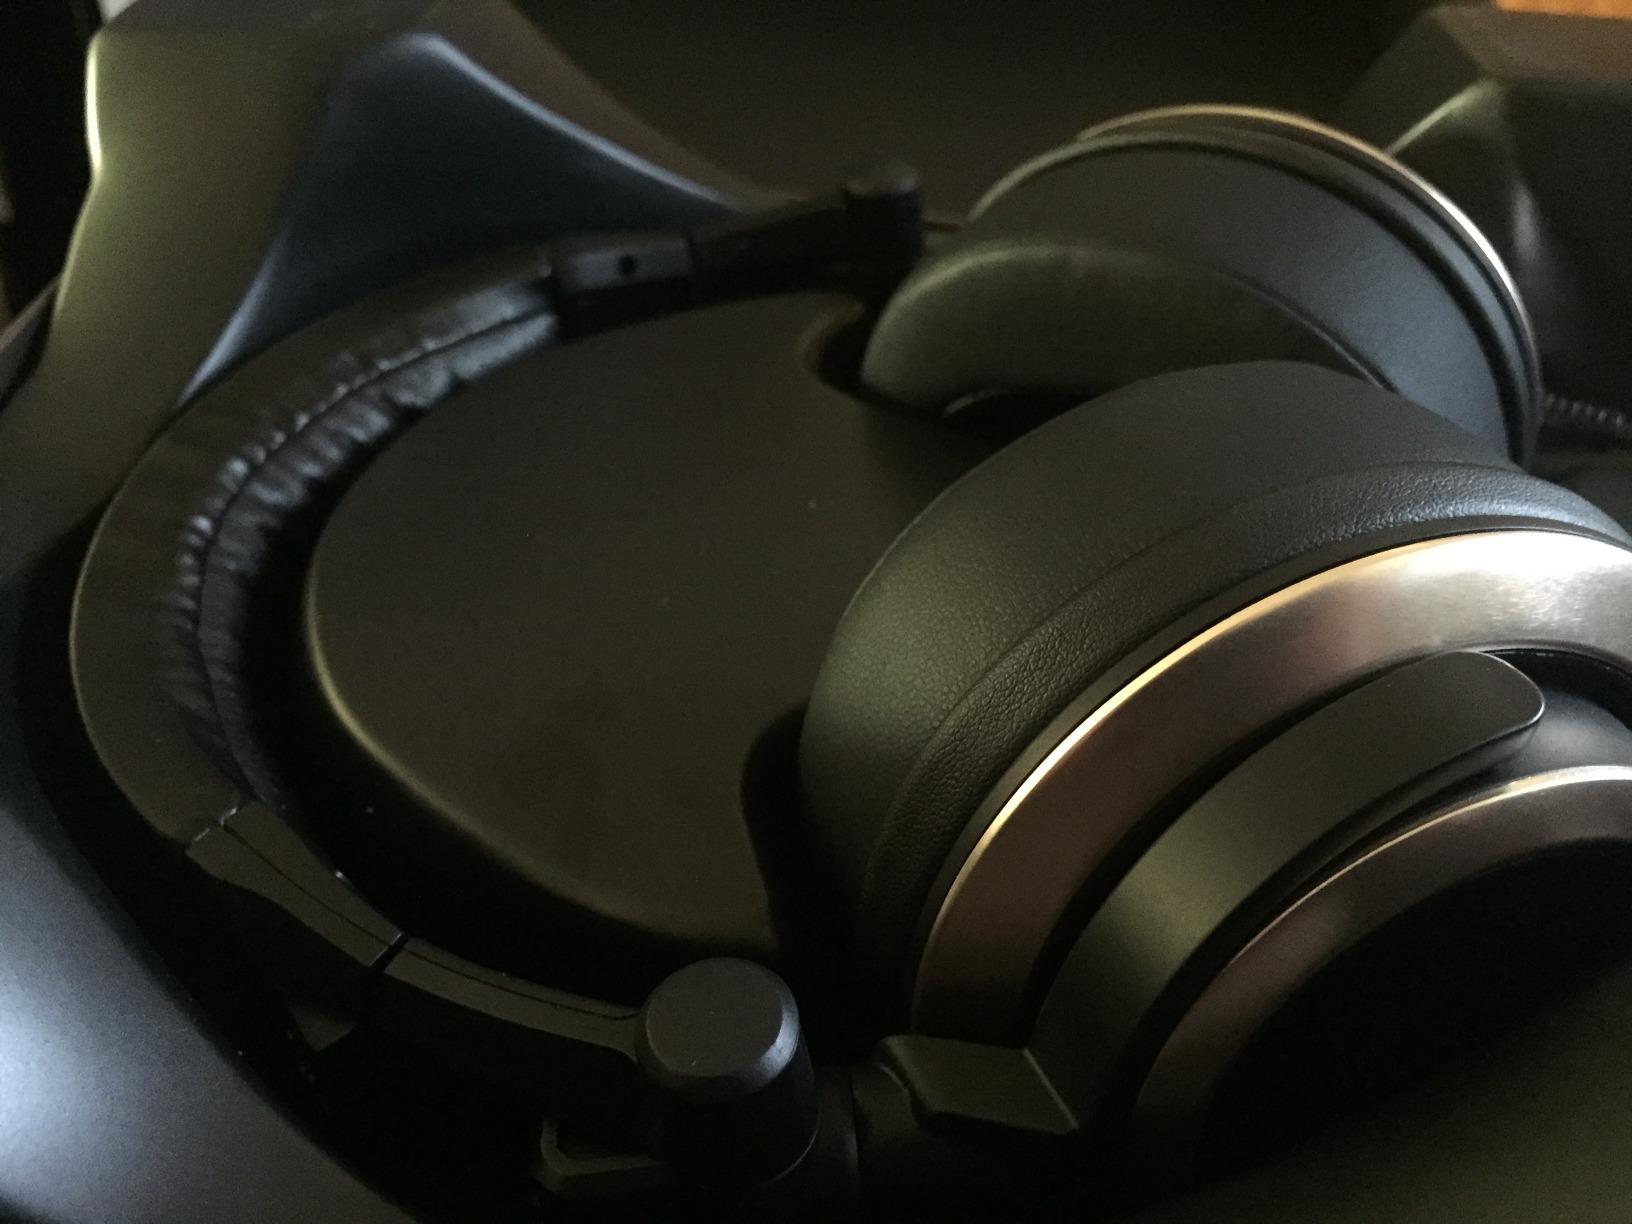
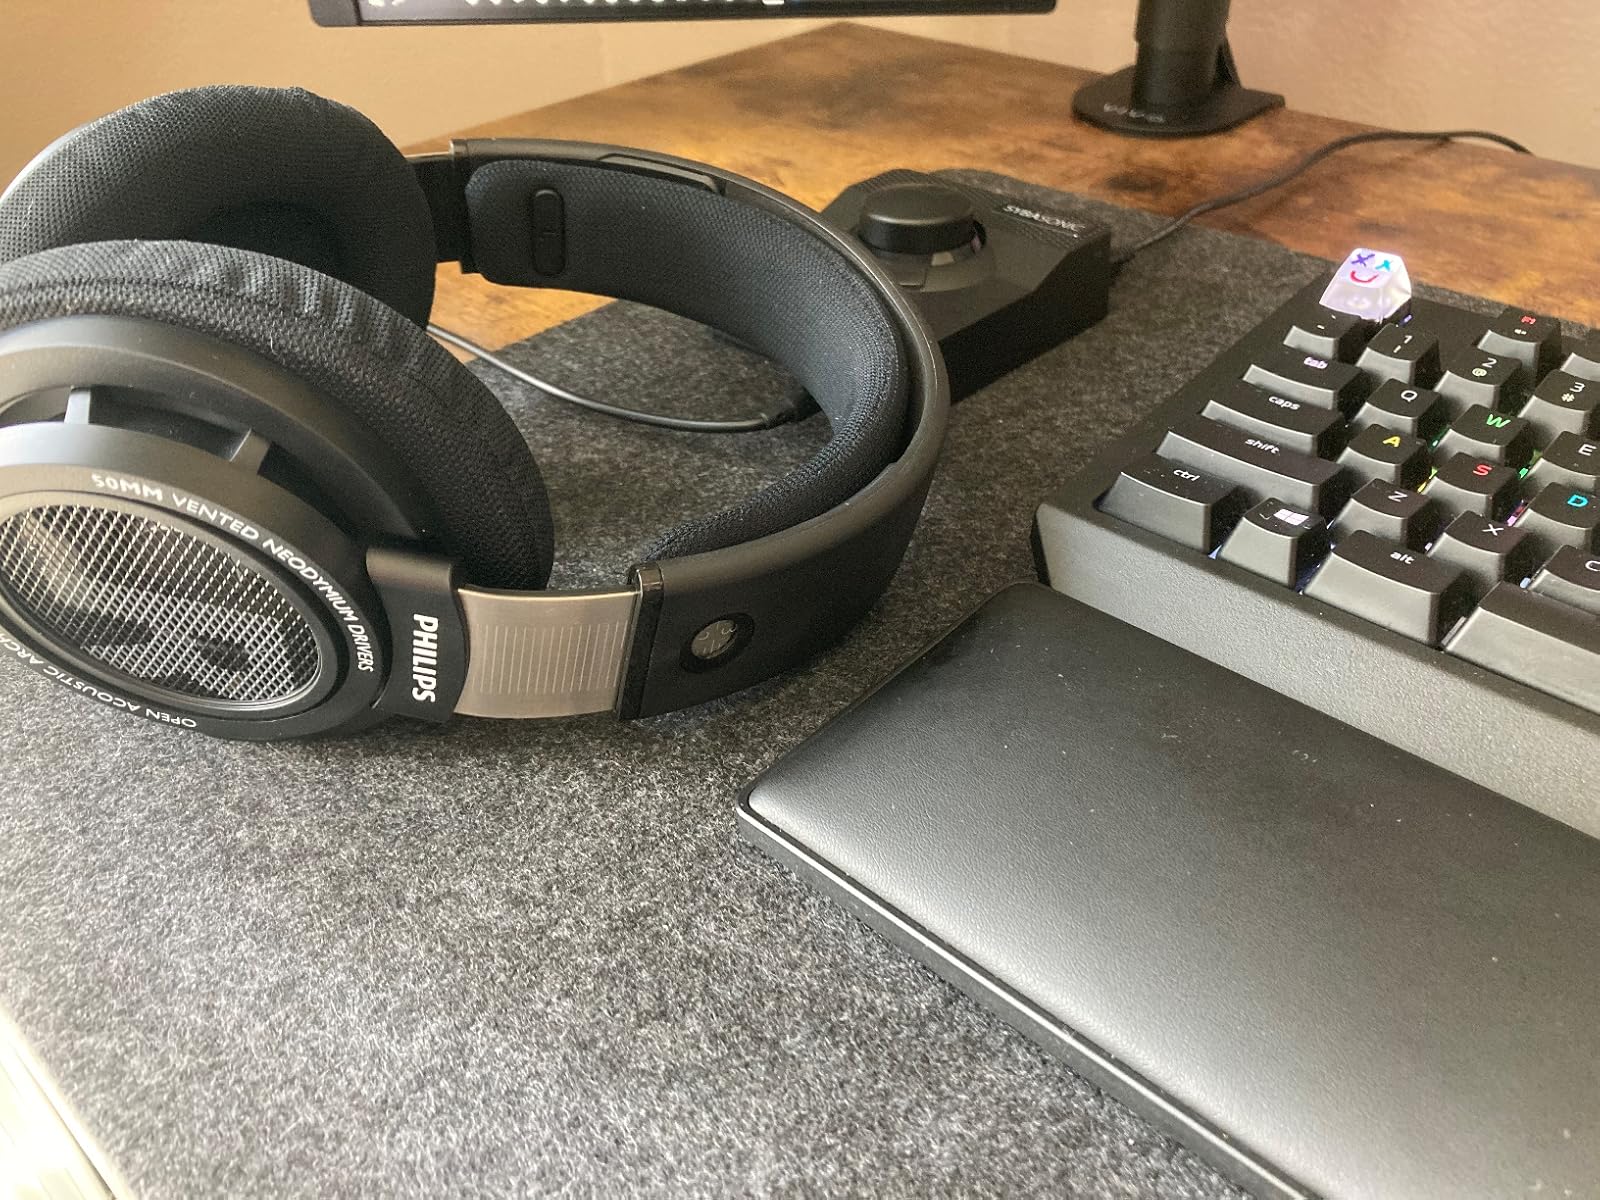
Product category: headphones
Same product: no